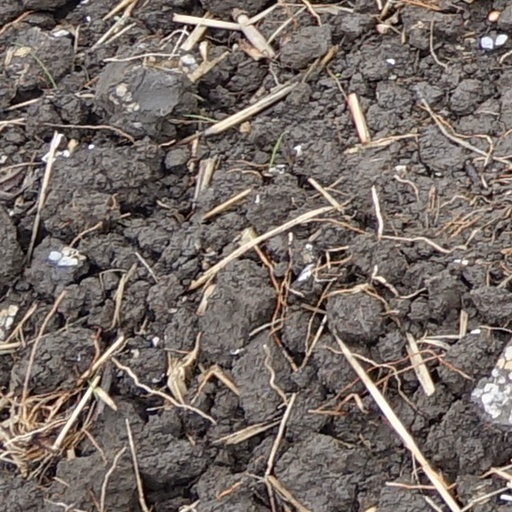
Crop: wheat